British Racing Motors

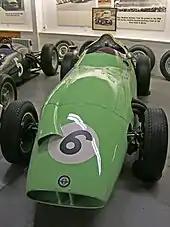
The British Racing Partnership BRM P25 with which Stirling Moss took second place in the 1959 British Grand Prix.

The Type 25 was BRM's next car. It used an extremely oversquare (4.05 x 2.95 in, 102.87 x 74.93 mm) 2.5 L atmospheric four-cylinder engine designed by Stewart Tresilian and (as became typical with BRM) it arrived late and took a lot of development; it was so late that the Owen Organisation started the 2.5 L formula with a Maserati 250F. The P25 was initially unsuccessful, not winning a race until a victory at the Dutch Grand Prix in 1959. Colin Chapman helped to improve the car in 1956. Stirling Moss believed that the BRM engine was superior to the Coventry-Climax unit used in his Cooper, and a P25 was briefly run in 1959 by the British Racing Partnership, for Moss (and also Hans Herrmann), and Rob Walker also backed the construction of a Cooper-BRM to gain access to the engine.